Myra Larcombe

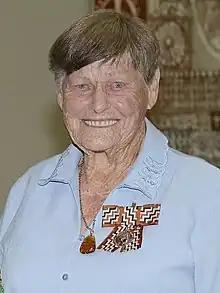
Larcombe, 2018

Myra Beatrice Larcombe (1 September 1927 – 9 April 2022) was a New Zealand swimming coach, police officer and historian. She was a swimming coach for over 70 years, and was one of New Zealand's first female police officers in the 1950s.